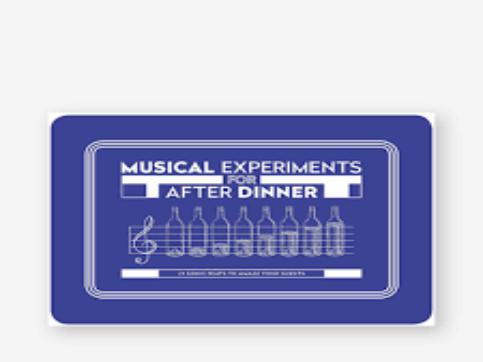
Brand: After Dinner
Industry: Necessities